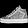
Label: Sneaker